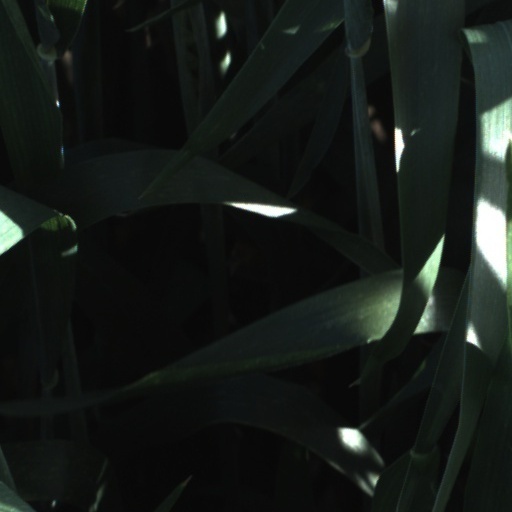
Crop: wheat